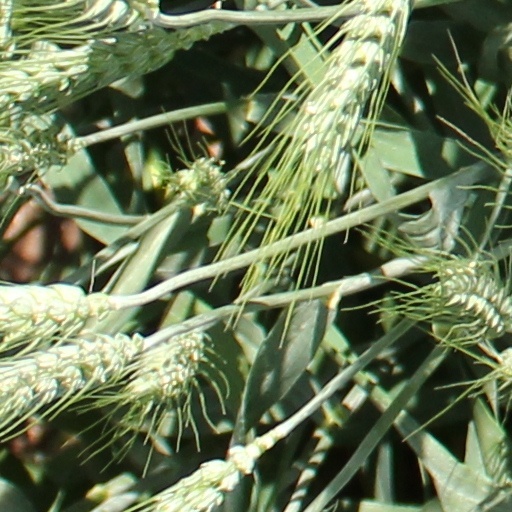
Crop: wheat